Ali Ghazal

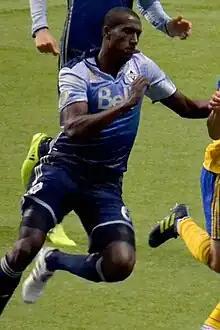
Ghazal in 2017

Ali Ahmed Ali Mohamed Ghazal (born 1 February 1992) is a retired Egyptian professional footballer who last played as a defensive midfielder or as a centre back for Wadi Degla. He made 11 appearances for the Egypt national team between 2014 and 2019.